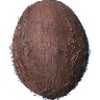
Label: Cocos 1